Freedom of speech by country

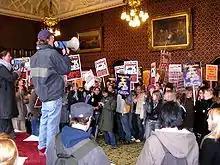
Local issues are often the subject of free speech.

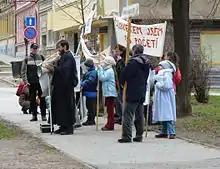
Orthodox priest Libor Halík with a group of followers. Halík has been chanting daily for over five years against abortion via megaphone in front of a maternity hospital in Brno, Moravia.

The European Convention on Human Rights (ECHR), signed on 4 November 1950, guarantees a broad range of human rights to inhabitants of member countries of the Council of Europe, which includes almost all European nations. These rights include Article 10, which entitles all citizens to free expression. Echoing the language of the Universal Declaration of Human Rights this provides that: